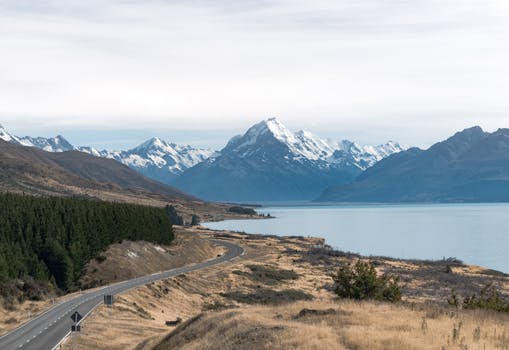
Label: No Watermark